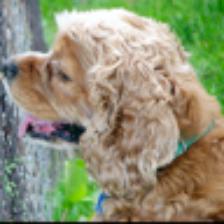
Label: NonHuman